Blues Funeral

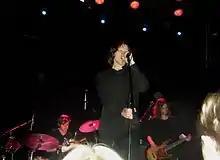
Lanegan performing live in Dublin during the "Blues Funeral" tour.

A two-leg tour was planned to accompany the release of "Blues Funeral" throughout spring 2012. Lanegan performed two shows in the United States—at the Bowery Ballroom in New York on February 7 and at Echoplex in Los Angeles, California on February 9— prior to the European tour which would last from February 24 to April 2. The tour would include Norway, Finland, the Netherlands, Belgium, United Kingdom, Ireland, Germany, Denmark, Poland, Czech Republic, Slovakia, Austria, Croatia, Italy, Switzerland, Spain, and Portugal. Following the release of the album, Lanegan announced two further legs of the tour with five shows in Australia and New Zealand in April 2012 and with twelve shows in the United States, Mexico and Canada in May 2012.